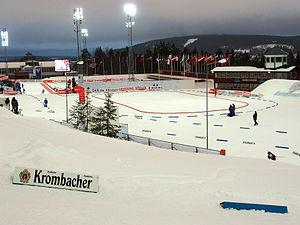
Östersund est une ville de Suède, chef-lieu de la commune d'Östersund dans le comté de Jämtland. Elle est peuplée de 59 485 habitants ce qui en fait, de loin, la localité la plus peuplée de tout le centre-ouest suédois.
La 46ᵉ édition des championnats du monde de biathlon se déroulent du 8 au 17 février 2008 à Östersund dans la province du Jämtland au centre de la Suède. C'est la seconde fois que la ville accueille l'événement annuel après l'édition 1970. Le rendez-vous est organisé dans le cadre de la coupe du monde de biathlon 2008 ; chaque épreuve attribue donc des points comptant pour les différents classements de cette dernière compétition.